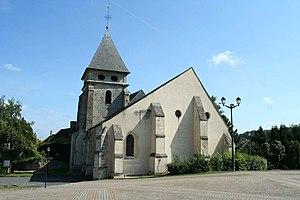
Morainvilliers est une commune du département des Yvelines, dans la région Île-de-France, en France, situé à 12 km environ à l'ouest de Saint-Germain-en-Laye.